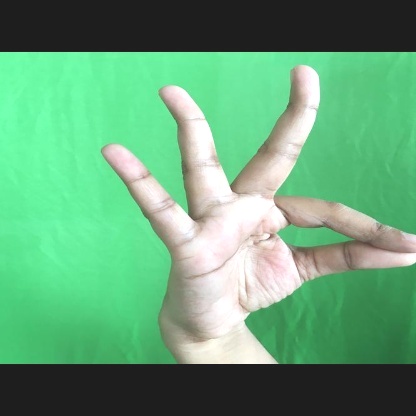
Mudra: Hamsasyam